Großenenglis

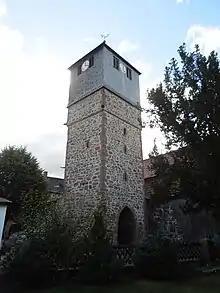

The formerly independent community of Großenenglis has been since its amalgamation with Borken in 1974 with its population then of 1,190 the northernmost and largest by land area (988 ha) of Borken's constituent communities.